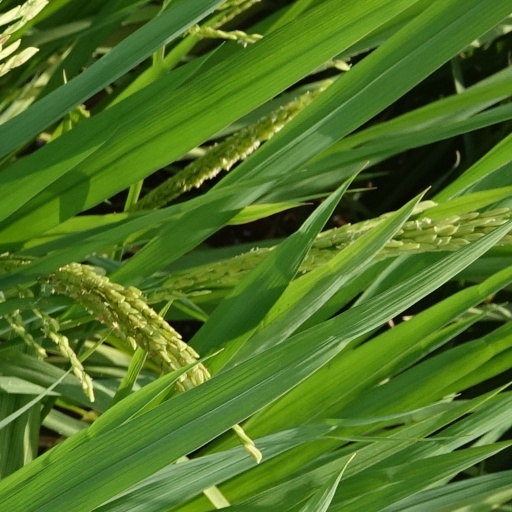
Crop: rice